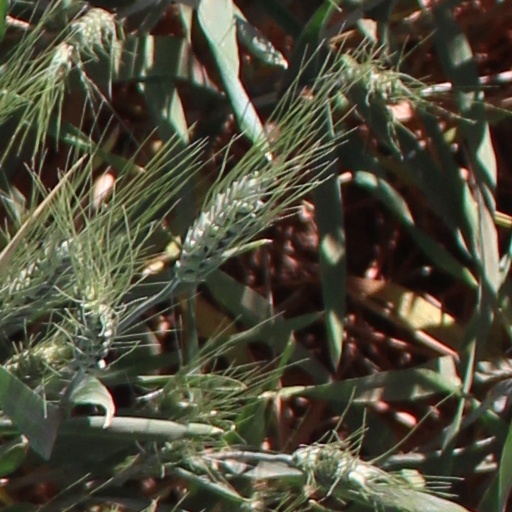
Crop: wheat